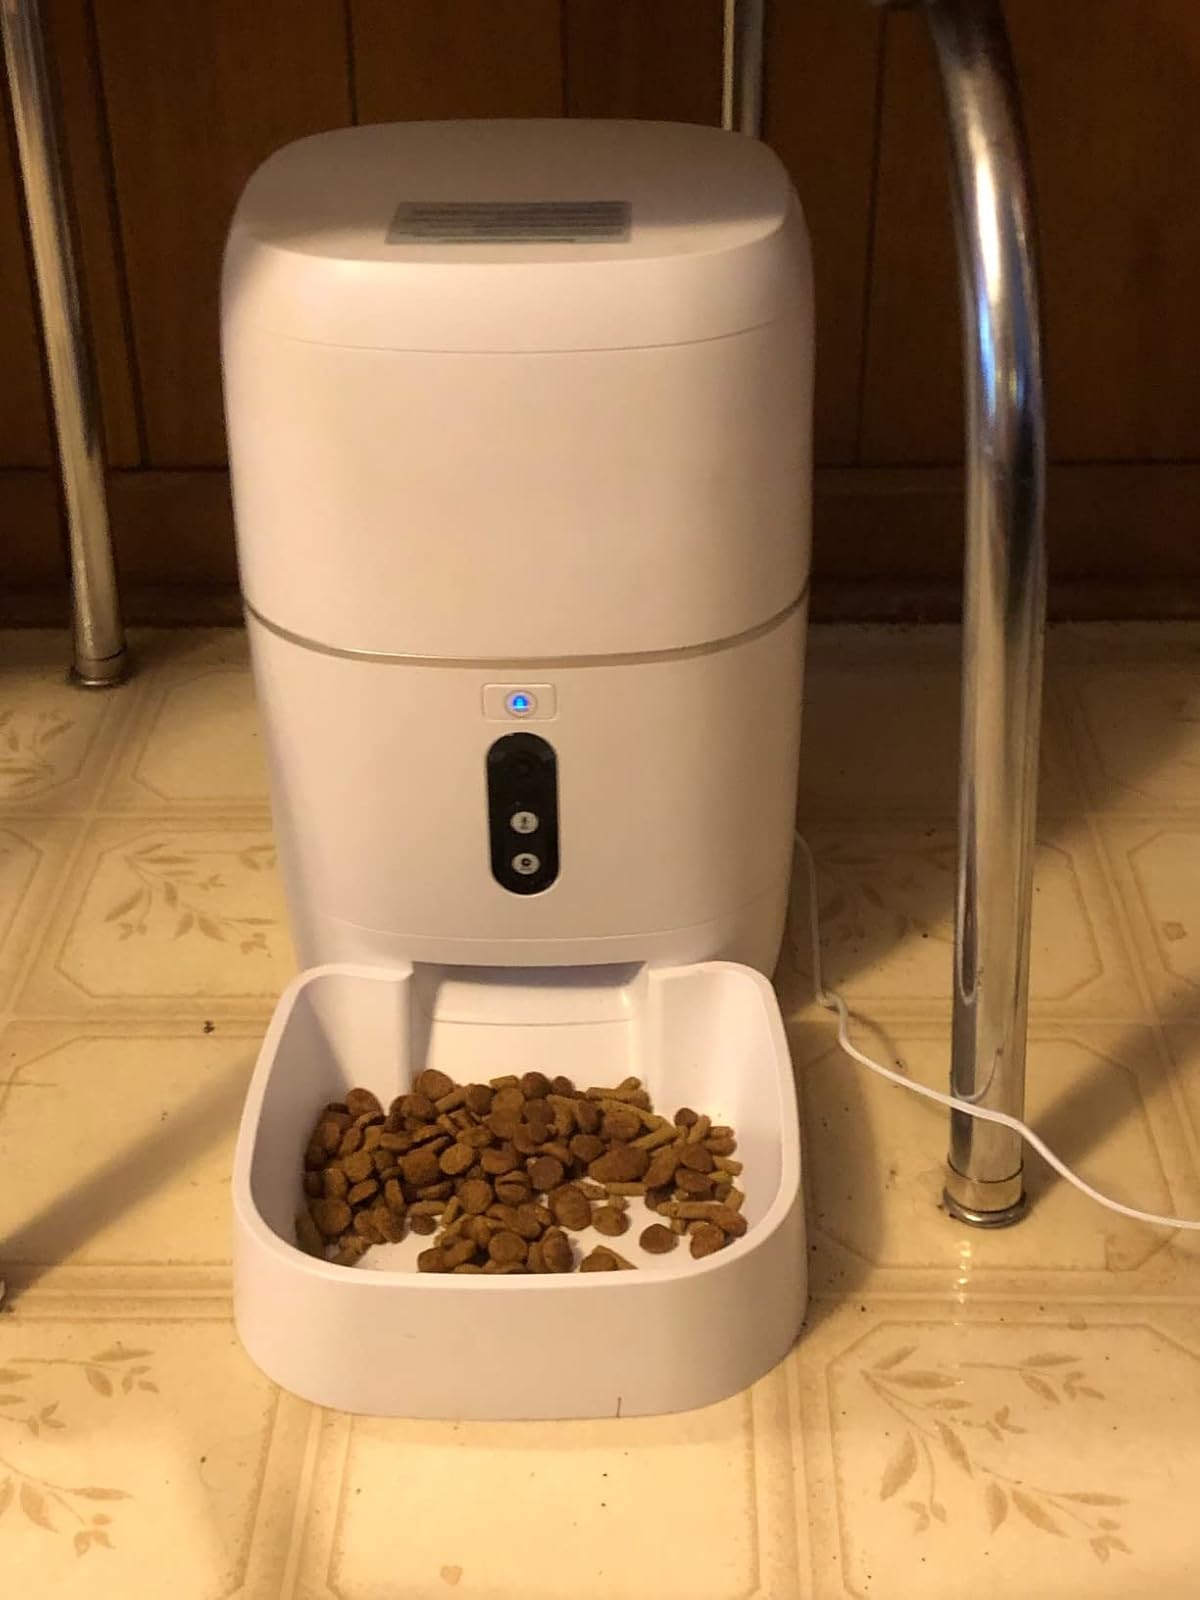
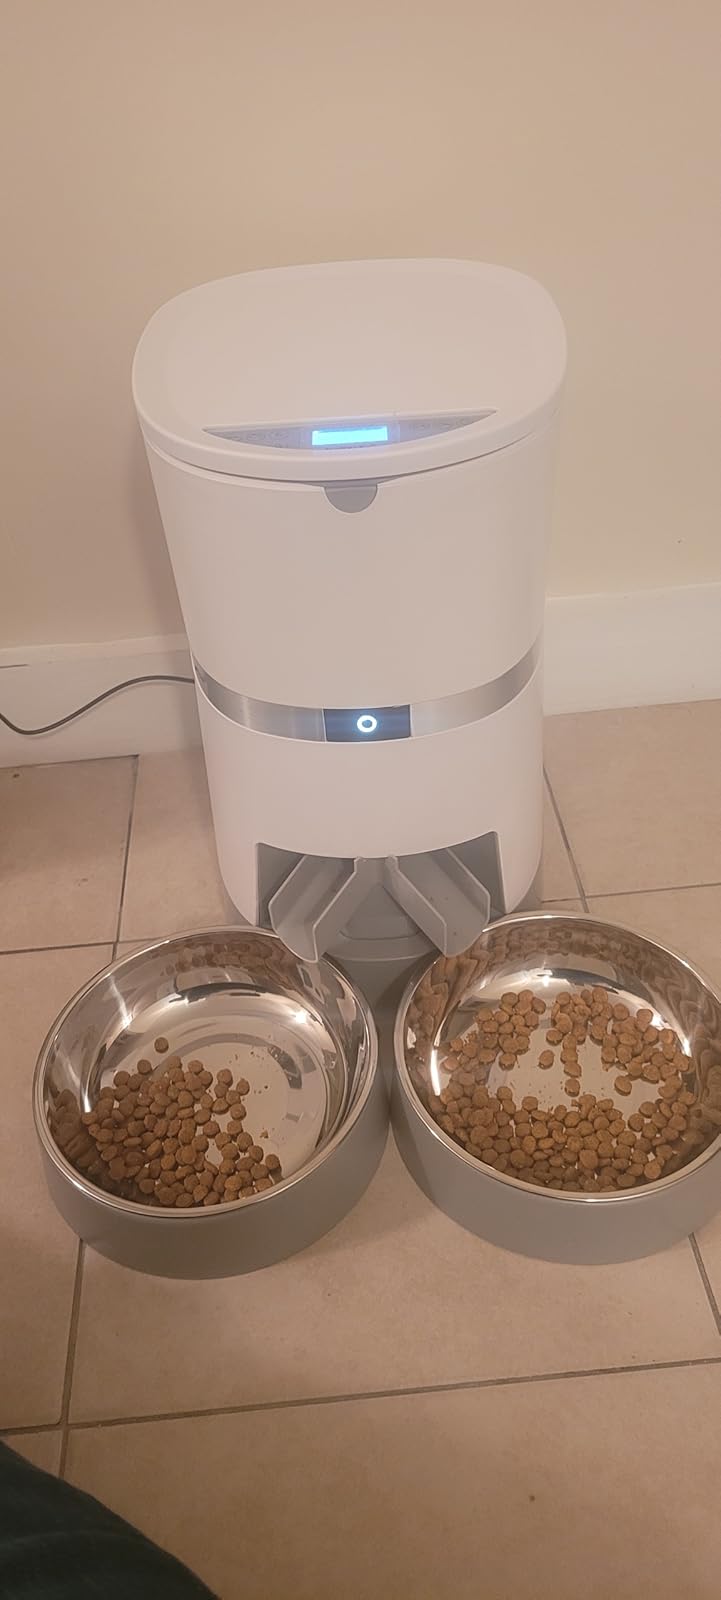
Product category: items_feeder
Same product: no